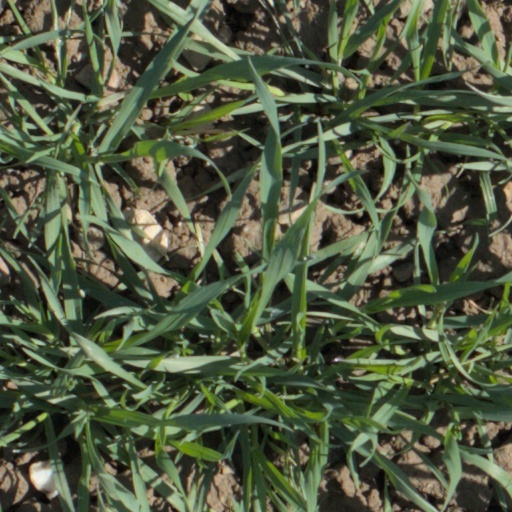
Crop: wheat